Edwards Air Force Base

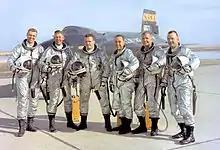
North American X-15A (AF Ser. No. "56-6671") with test pilots, Edwards AFB, California. Number 6671 was extensively damaged during emergency landing at Edwards AFB on 9 November 1962 with John McKay at the controls. Later modified as X-15A-2; now on display at the National Museum of the U.S. Air Force at Wright-Patterson AFB, OH.

Jurisdiction of Edwards AFB was transferred from Air Materiel Command on 2 April 1951 to the newly created Air Research and Development Command. Activation of the Air Force Flight Test Center (AFFTC) followed on 25 June 1951. Units designated and assigned to the Center at the time of activation were the 6510th Air Base Wing for station support units. The test flying units at Edwards were assigned directly to the AFFTC .